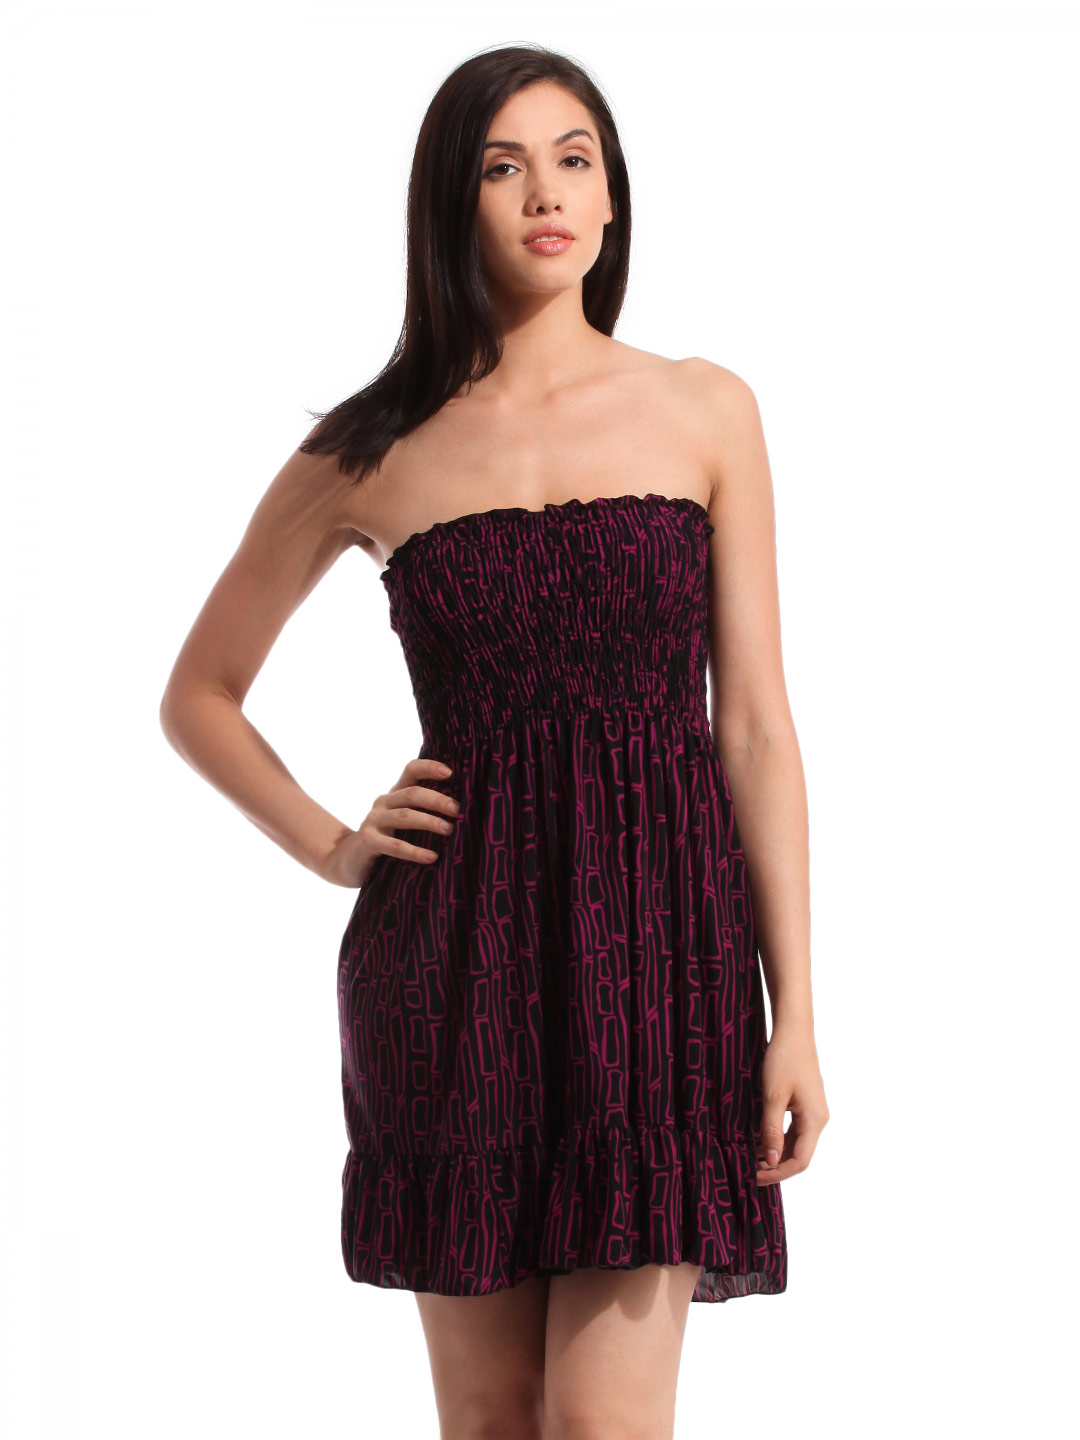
Tonga Women Printed Black Dress
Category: Apparel / Dress / Dresses
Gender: Women
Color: Black
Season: Summer 2012
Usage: Casual